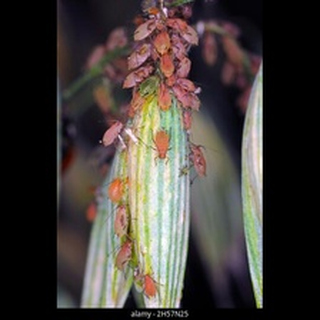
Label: wheat_aphid